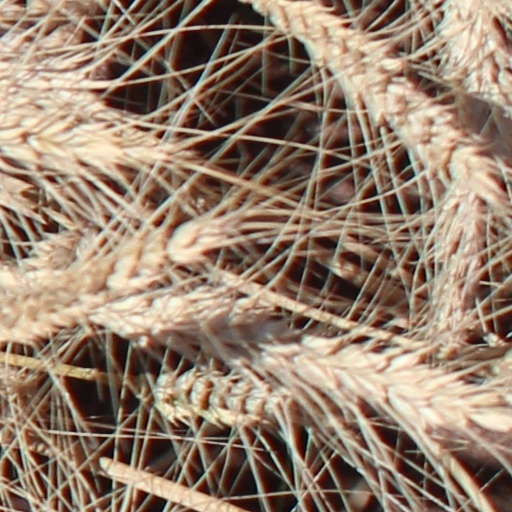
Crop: wheat